V-1 flying bomb

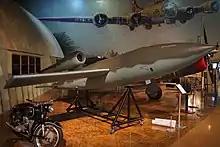
V-1 on display at the Air Zoo

The statistics of this report, however, have been the subject of some dispute. The V-1 missiles launched from bombers were often prone to exploding prematurely, occasionally resulting in the loss of the aircraft to which they were attached. The Luftwaffe lost 77 aircraft in 1,200 of these sorties.